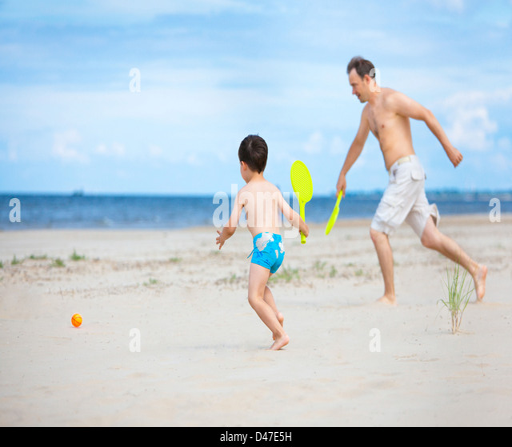
father and son playing together on the beach